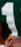
Number: 1